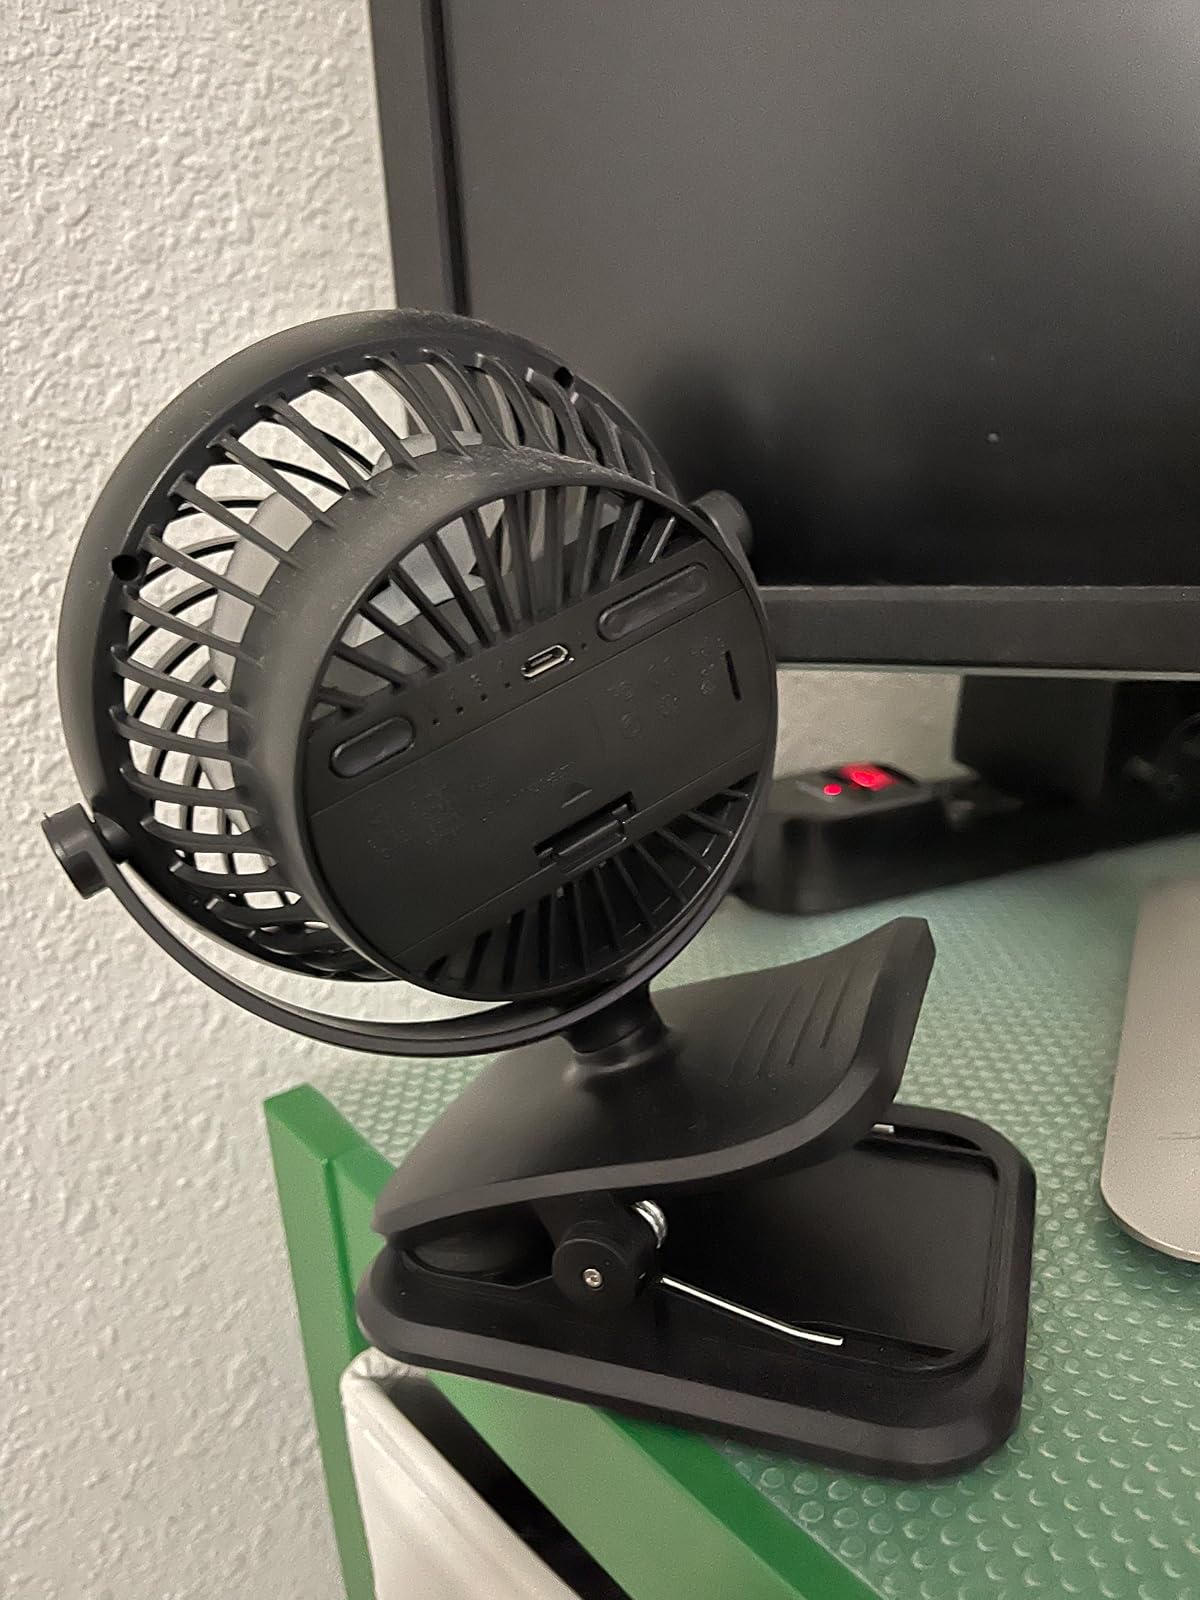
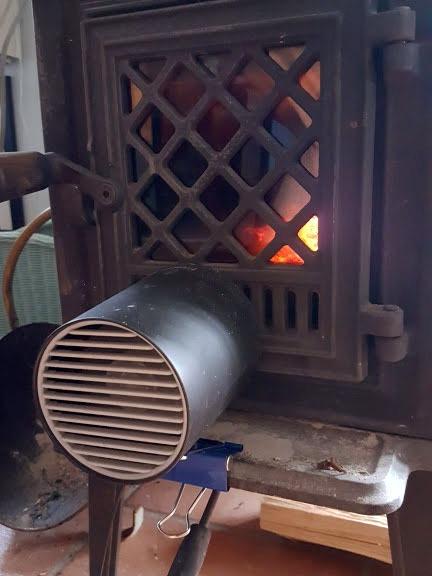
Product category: fan
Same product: no